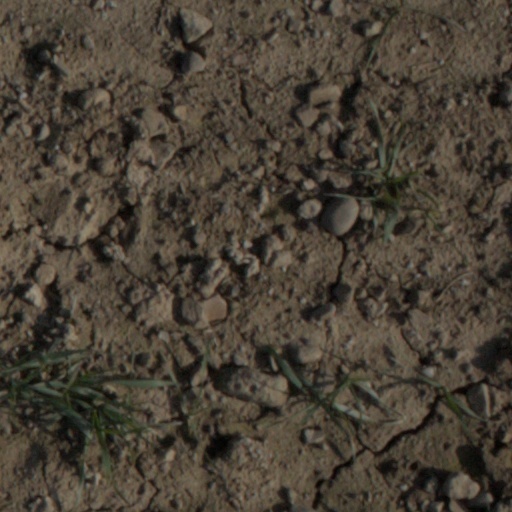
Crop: wheat